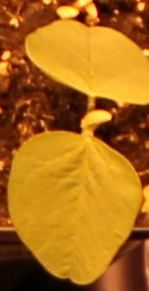
Label: Soybean